Hizen-Ōura Station

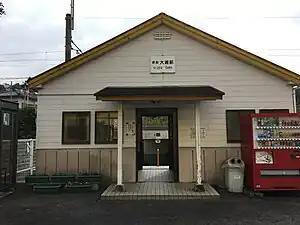
Hizen-Ōura Station in 2017

is a passenger railway station located in the town of Tara, Saga Prefecture, Japan. It is operated by JR Kyushu and is on the Nagasaki Main Line.